Long Xuyên

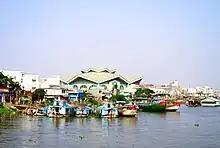

As a major urban hub within the rural Mekong River Delta region, Long Xuyen is adjacent to major agricultural operations. With a major docking station in the middle of the city and rivers cutting throughout its landscape, the city connects the residents of the provinces of An Giang, Dong Thap, and Kien Giang province to the region's land-based infrastructure.